George Joulwan

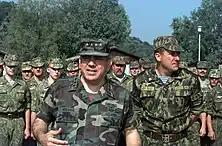
General George Joulwan and a Russian colonel general Alexander Lentsov visiting Bosnia and Herzegovina with Russian soldiers during his tenure as Supreme Allied Commander Europe.

George Alfred Joulwan (born 16 November 1939, Pottsville, Pennsylvania) is a retired United States Army general who served for 36 years. He finished his military career as the Commander-in-Chief of the United States European Command and NATO's Supreme Allied Commander (SACEUR) in 1997.